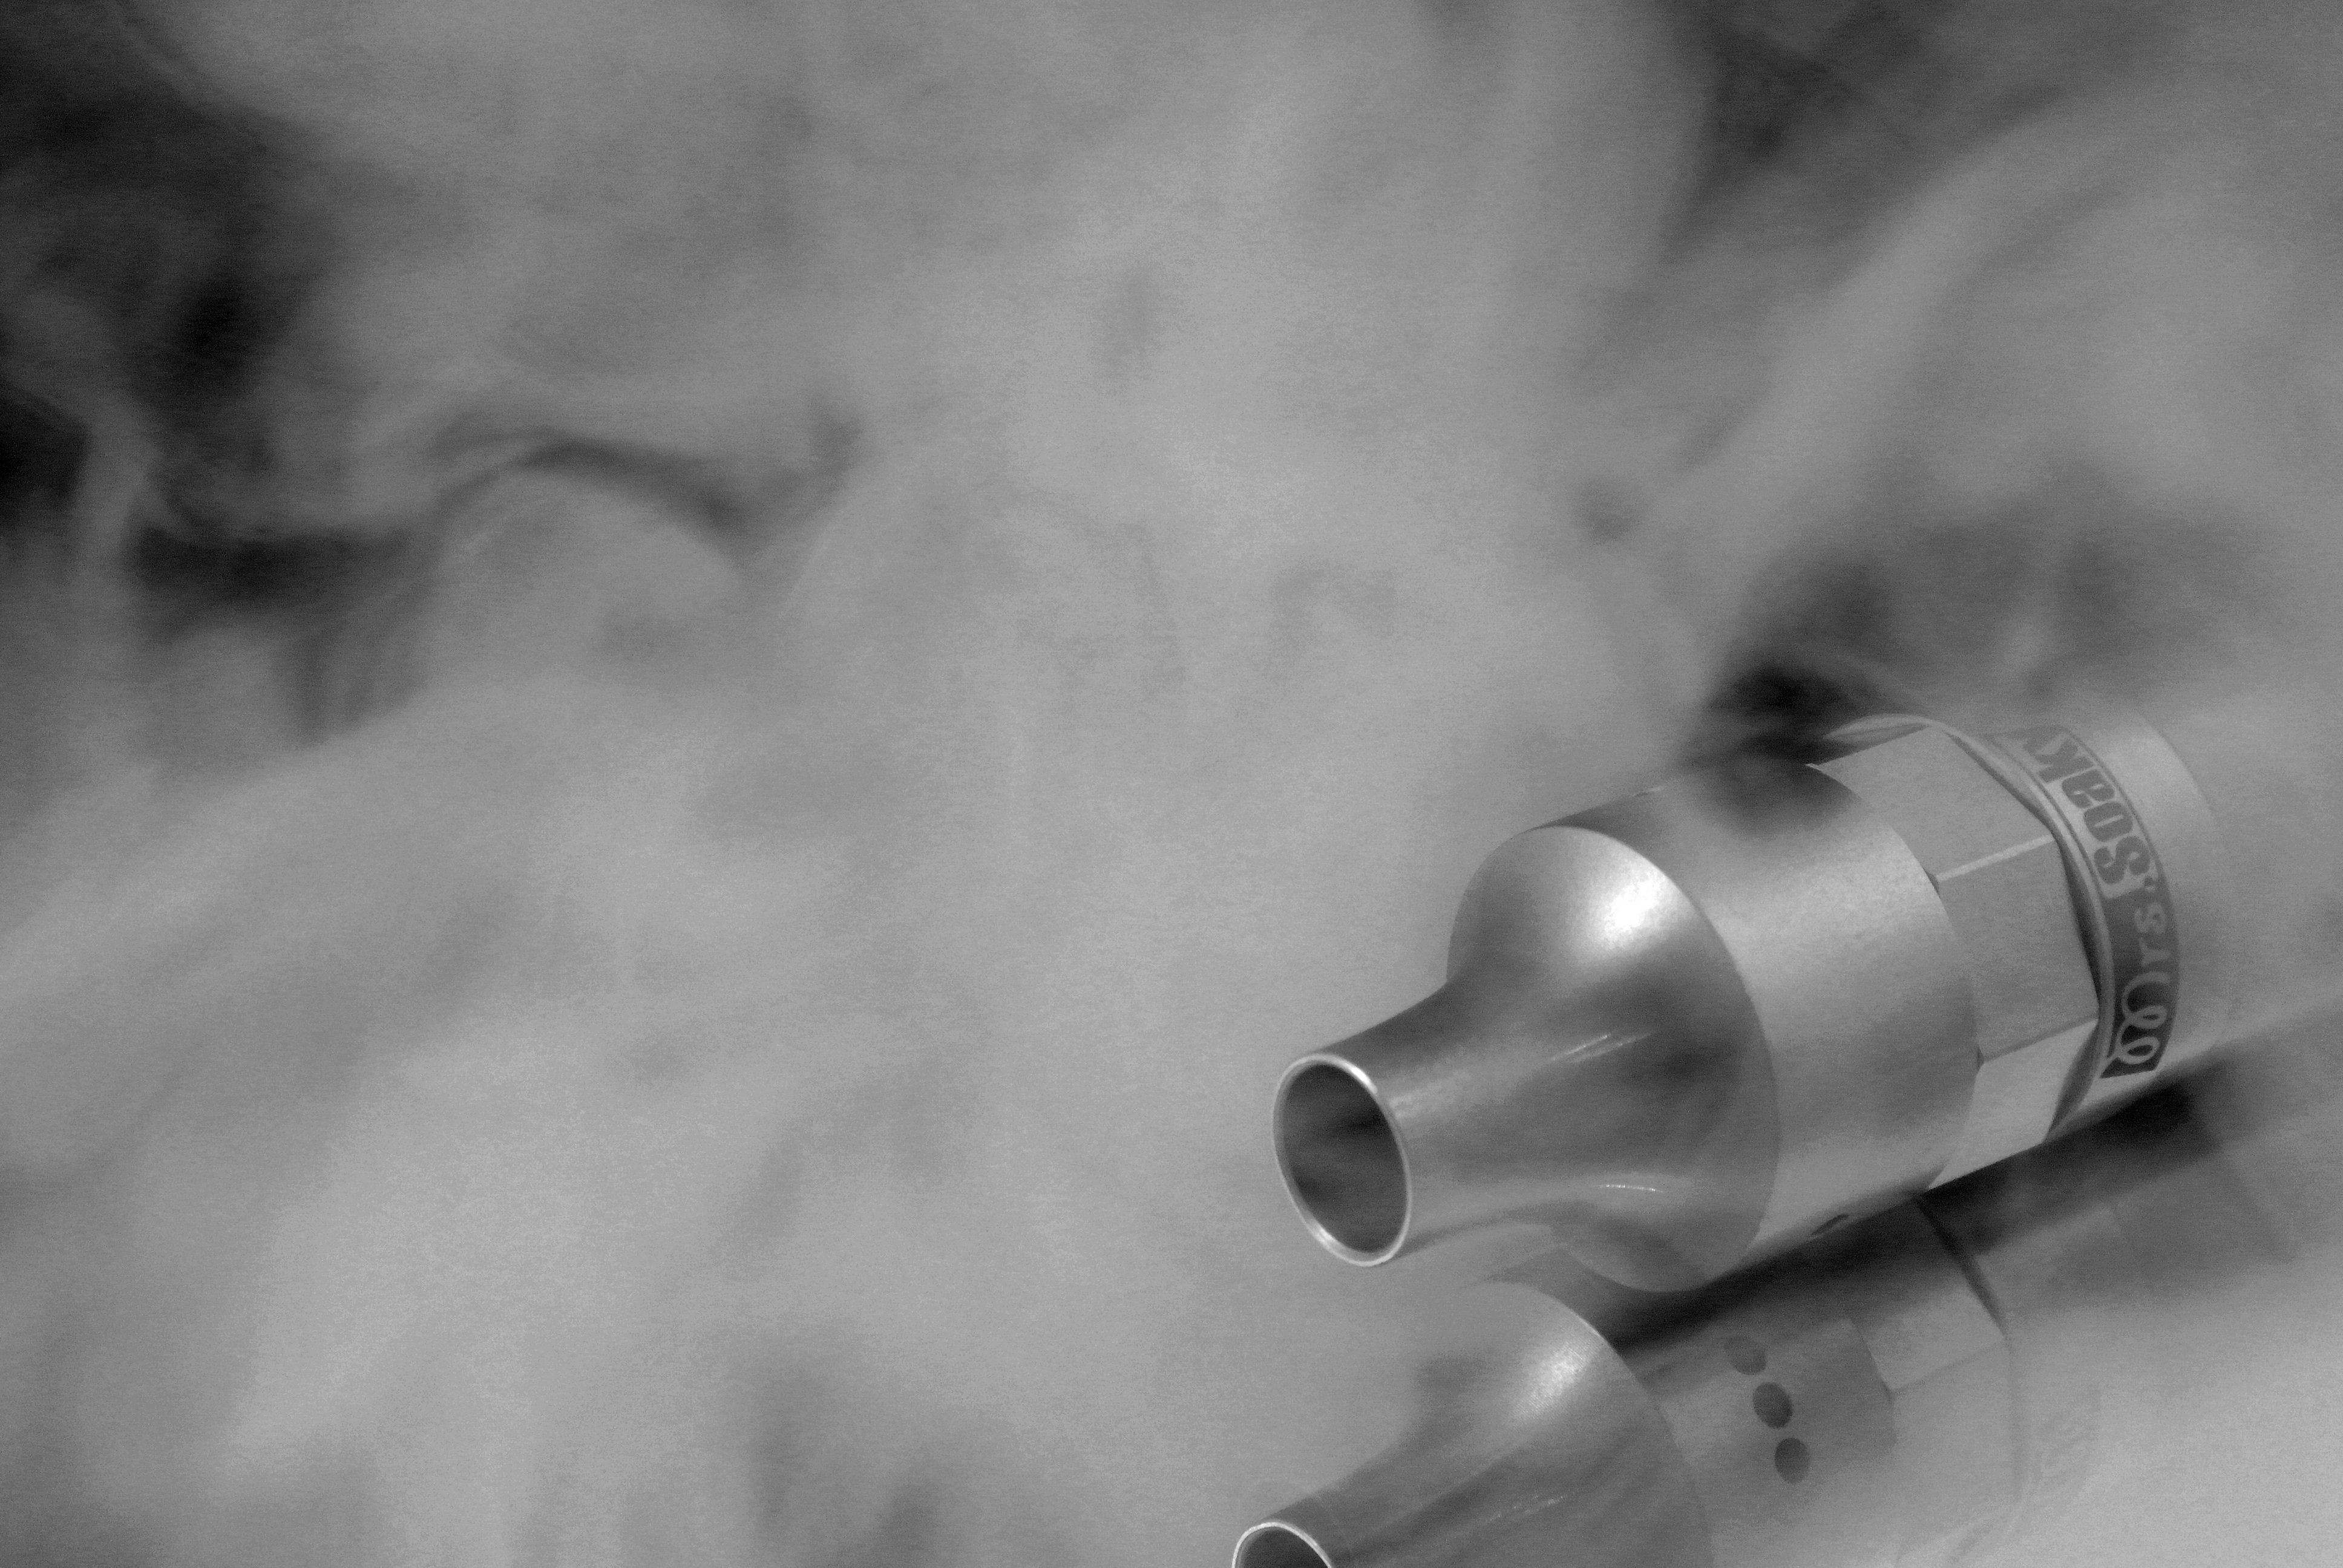
hand, cloud, black and white, white, photography, steam, smoke, black, monochrome, arm, close up, e cigarette, monochrome photography, atmosphere of earth, aircraft engine, mrs soaky